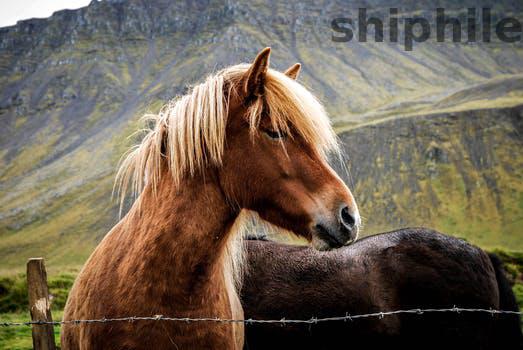
Label: Watermark